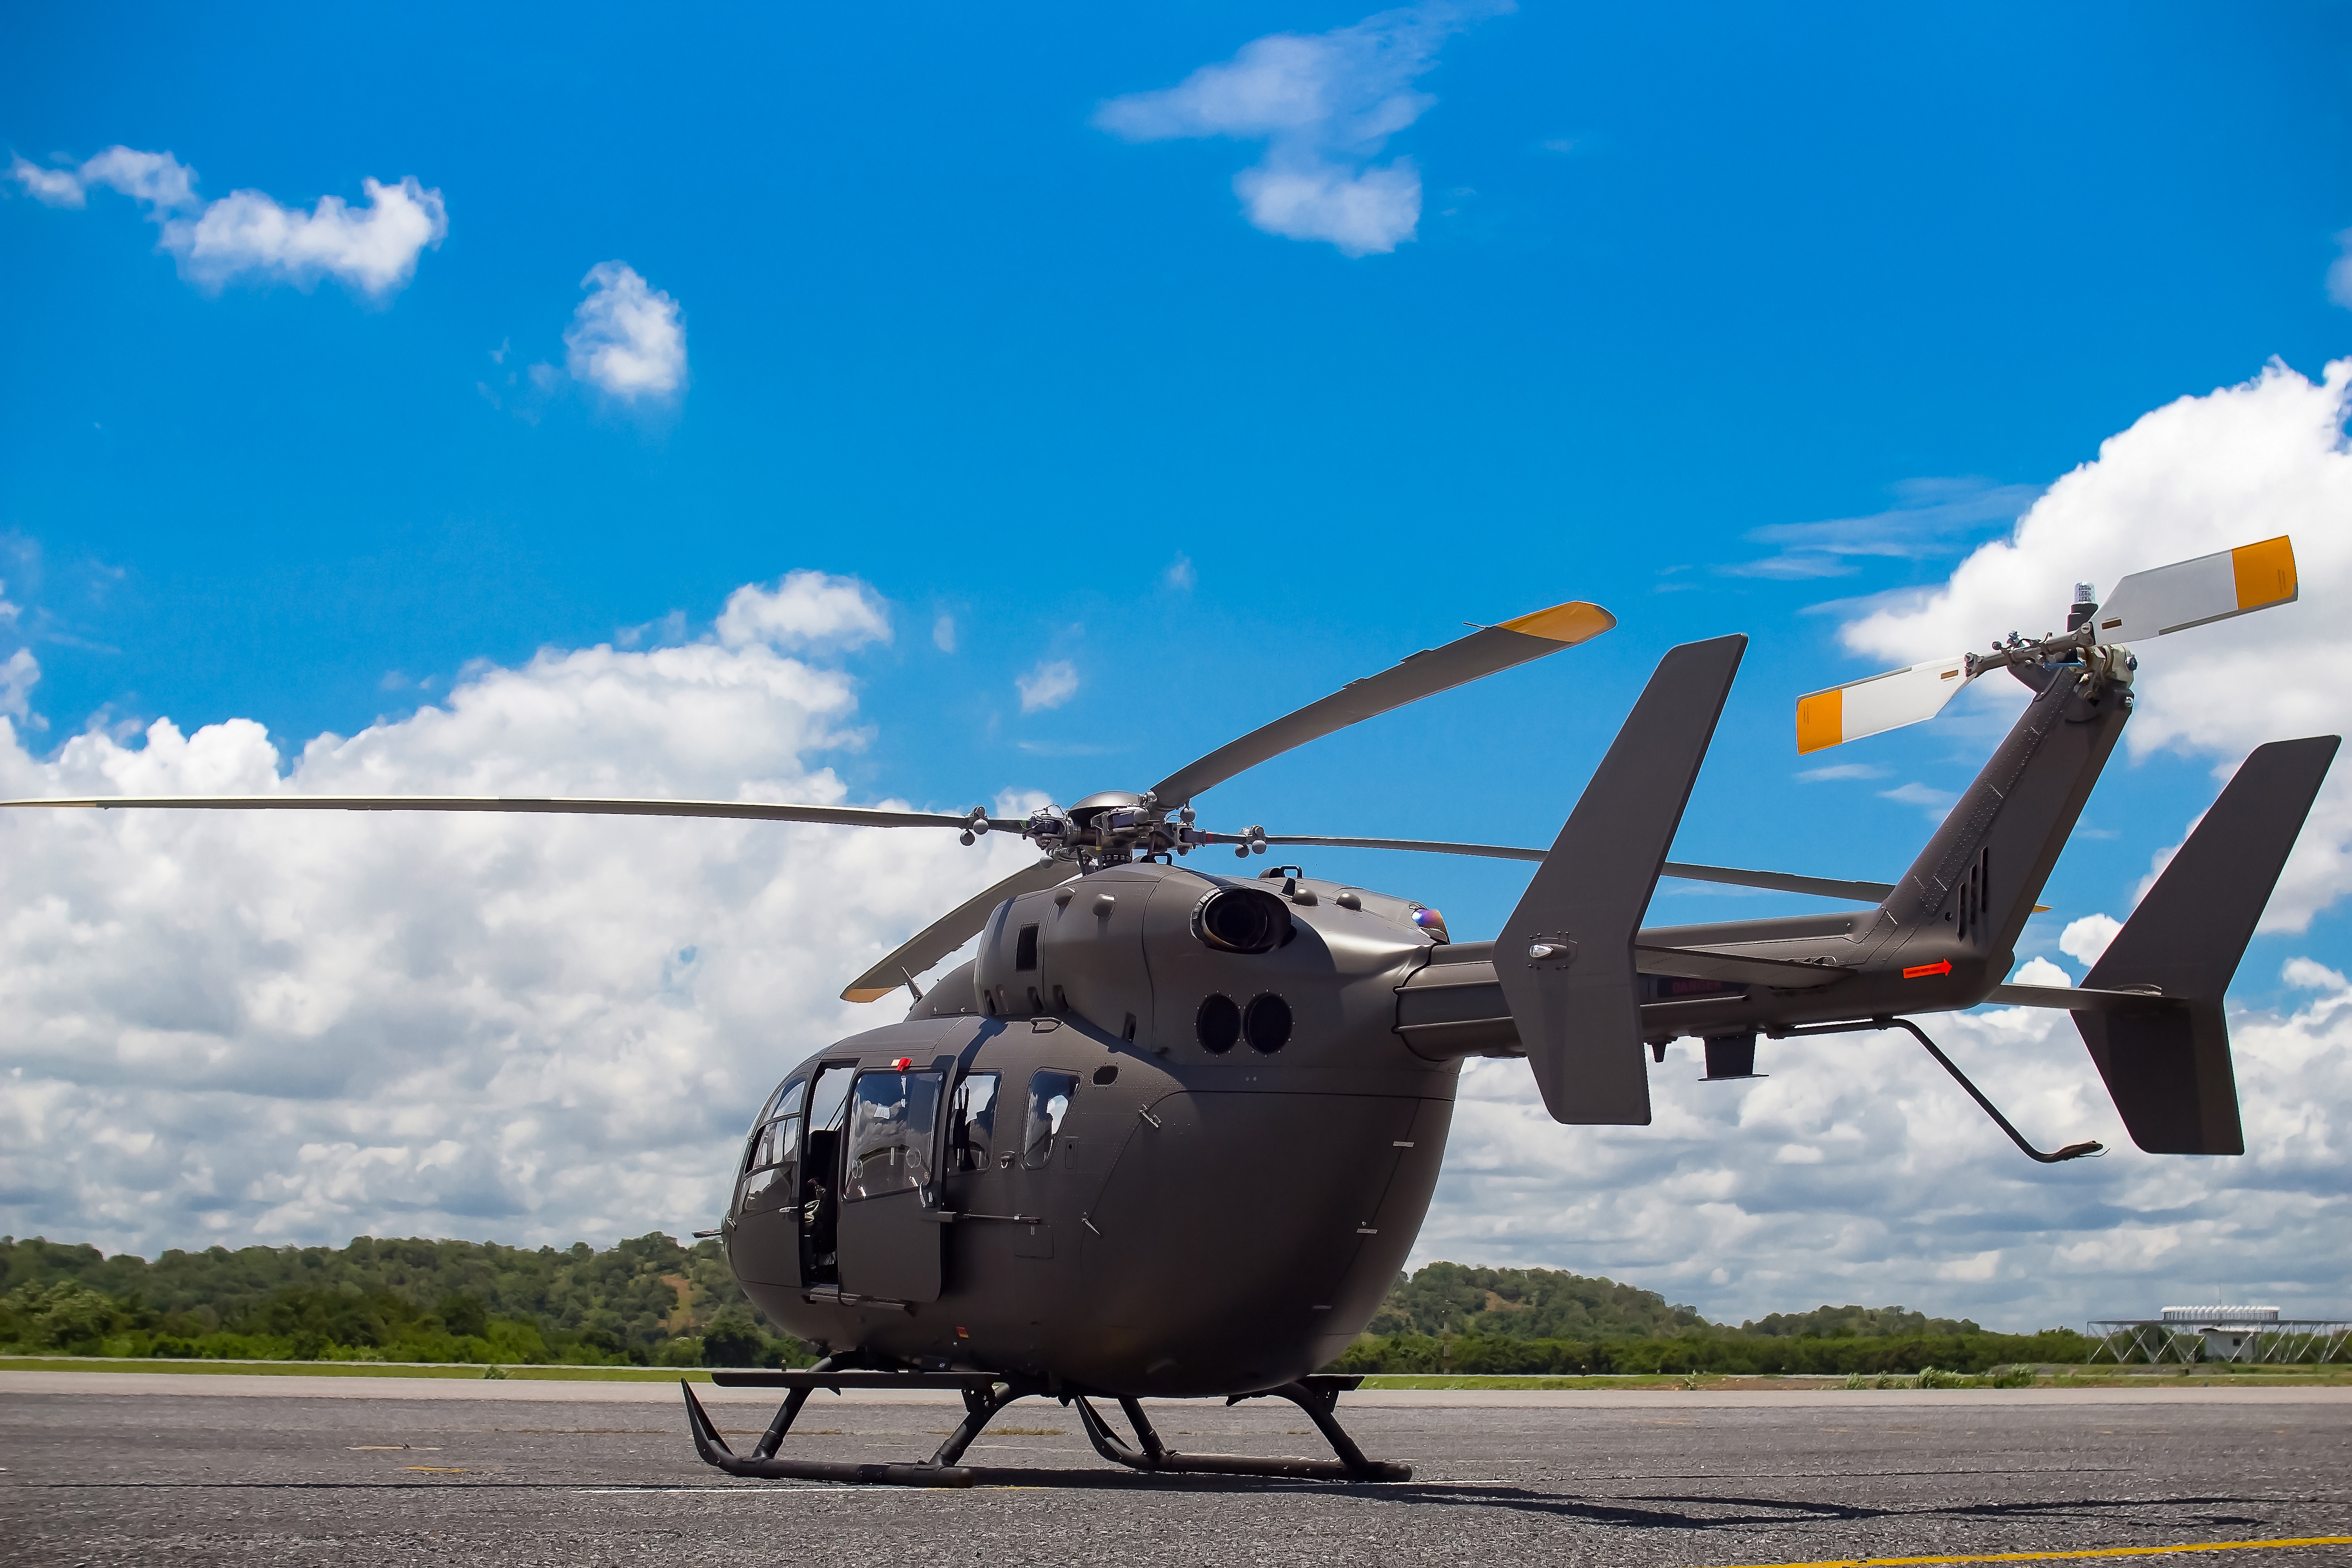
aircraft, transportation, vehicle, aviation, flight, helicopter, rotorcraft, air force, atmosphere of earth, helicopter rotor, military helicopter, landing field